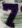
Number: 7